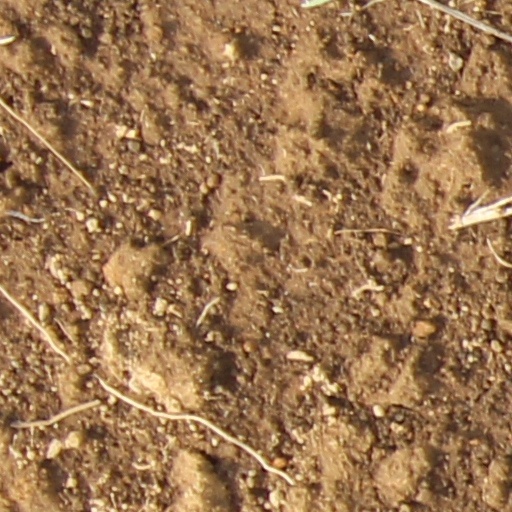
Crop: wheat